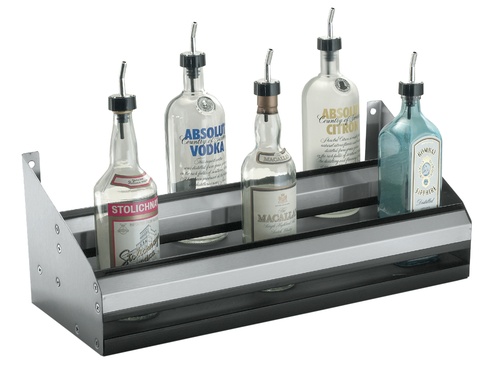
RD-22: (Royal Series) Speed Rail / Rack
Brand: Krowne
RD-22: (Royal Series) Speed Rail / Rack Description Royal Series Double Speed Rail, built-in, 22"W x 10"D, sound deadened bottom, stainless steel construction, NSF
Category: Business & Industrial > Hotel & Hospitality > Hospitality Supplies > Underbar Equipment > Speed Rails